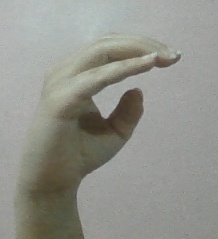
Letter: jeem